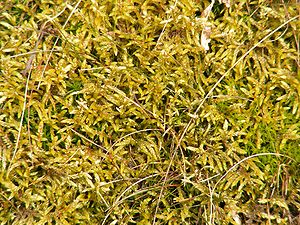
Trind fyrremos
Trind fyrremos er et meget almindeligt mos på sur og næringsfattig jord. Det kendes let på sine bleggrønne, stive mostæpper og rødbrune stængler. Det videnskabelige navn schreberi har trind fyrremos fået efter den tyske bryolog Johann Christian Daniel von Schreber. Mossets grene og stængler er trinde pga. dets hule blade, heraf kommer det danske navn.